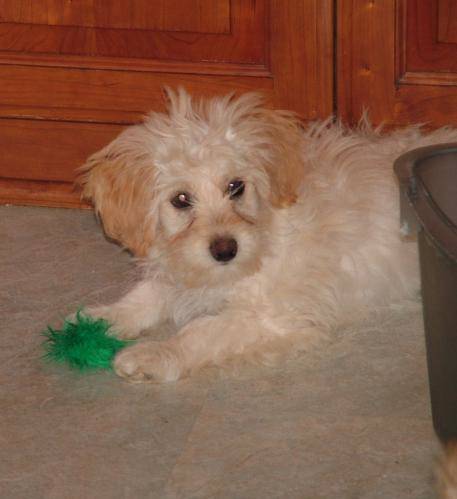
Label: dog